BTV (Indonesian TV channel)

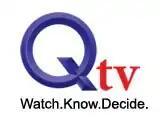
Qtv logo, with the "Q" wordmark that was reused from the former Q Channel logo (2005–2011).

BTV was launched in 1998 as Q Channel (an abbreviation of Quick Channel) by PT Jaring Data Interaktif which was owned by one of RCTI and SCTV executives, Peter F. Gontha. The first program to be held was "Q Inspiration". Much of the channel's programming is targeted towards Indonesian executives and the influential upper income segment of the society. Aimed at decision-makers, the channel mostly features talk shows and infotainment programs related to business, economy, politics, lifestyle, and entertainment.